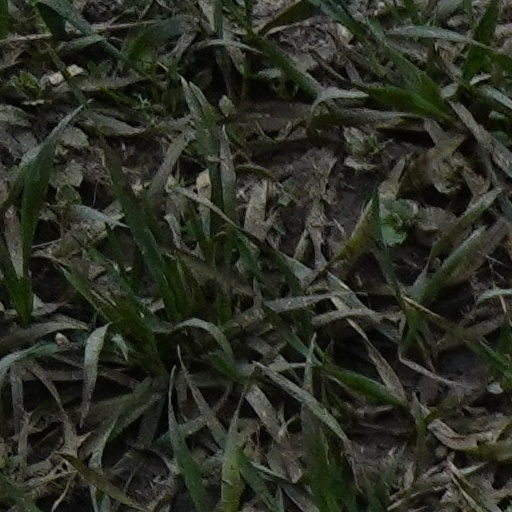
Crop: wheat